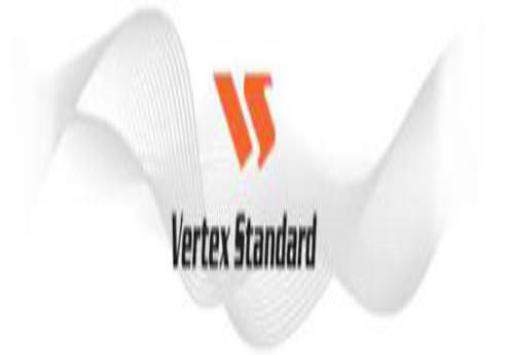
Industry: Electronic